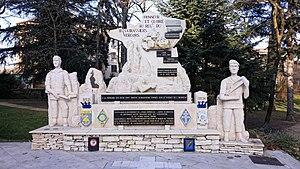
Monument à la mémoire du 11e régiment de cuirassiers à Romans-sur-Isère
Le 11ᵉ régiment de cuirassiers est un régiment français dont l'histoire remonte au Royal Roussillon, issu en 1668 du régiment de Montclar Catalan qui deviendra le 11ᵉ régiment de cavalerie. Ses traditions sont aujourd'hui continuées par le groupe d'escadrons 11ᵉ Cuirassiers, partie du 1ᵉʳ-11ᵉ régiment de cuirassiers.